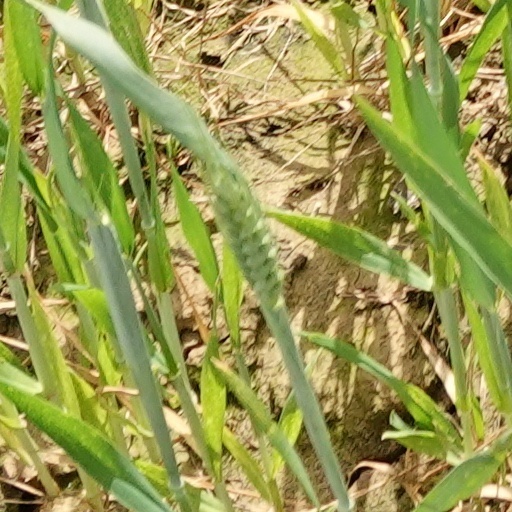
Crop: wheat